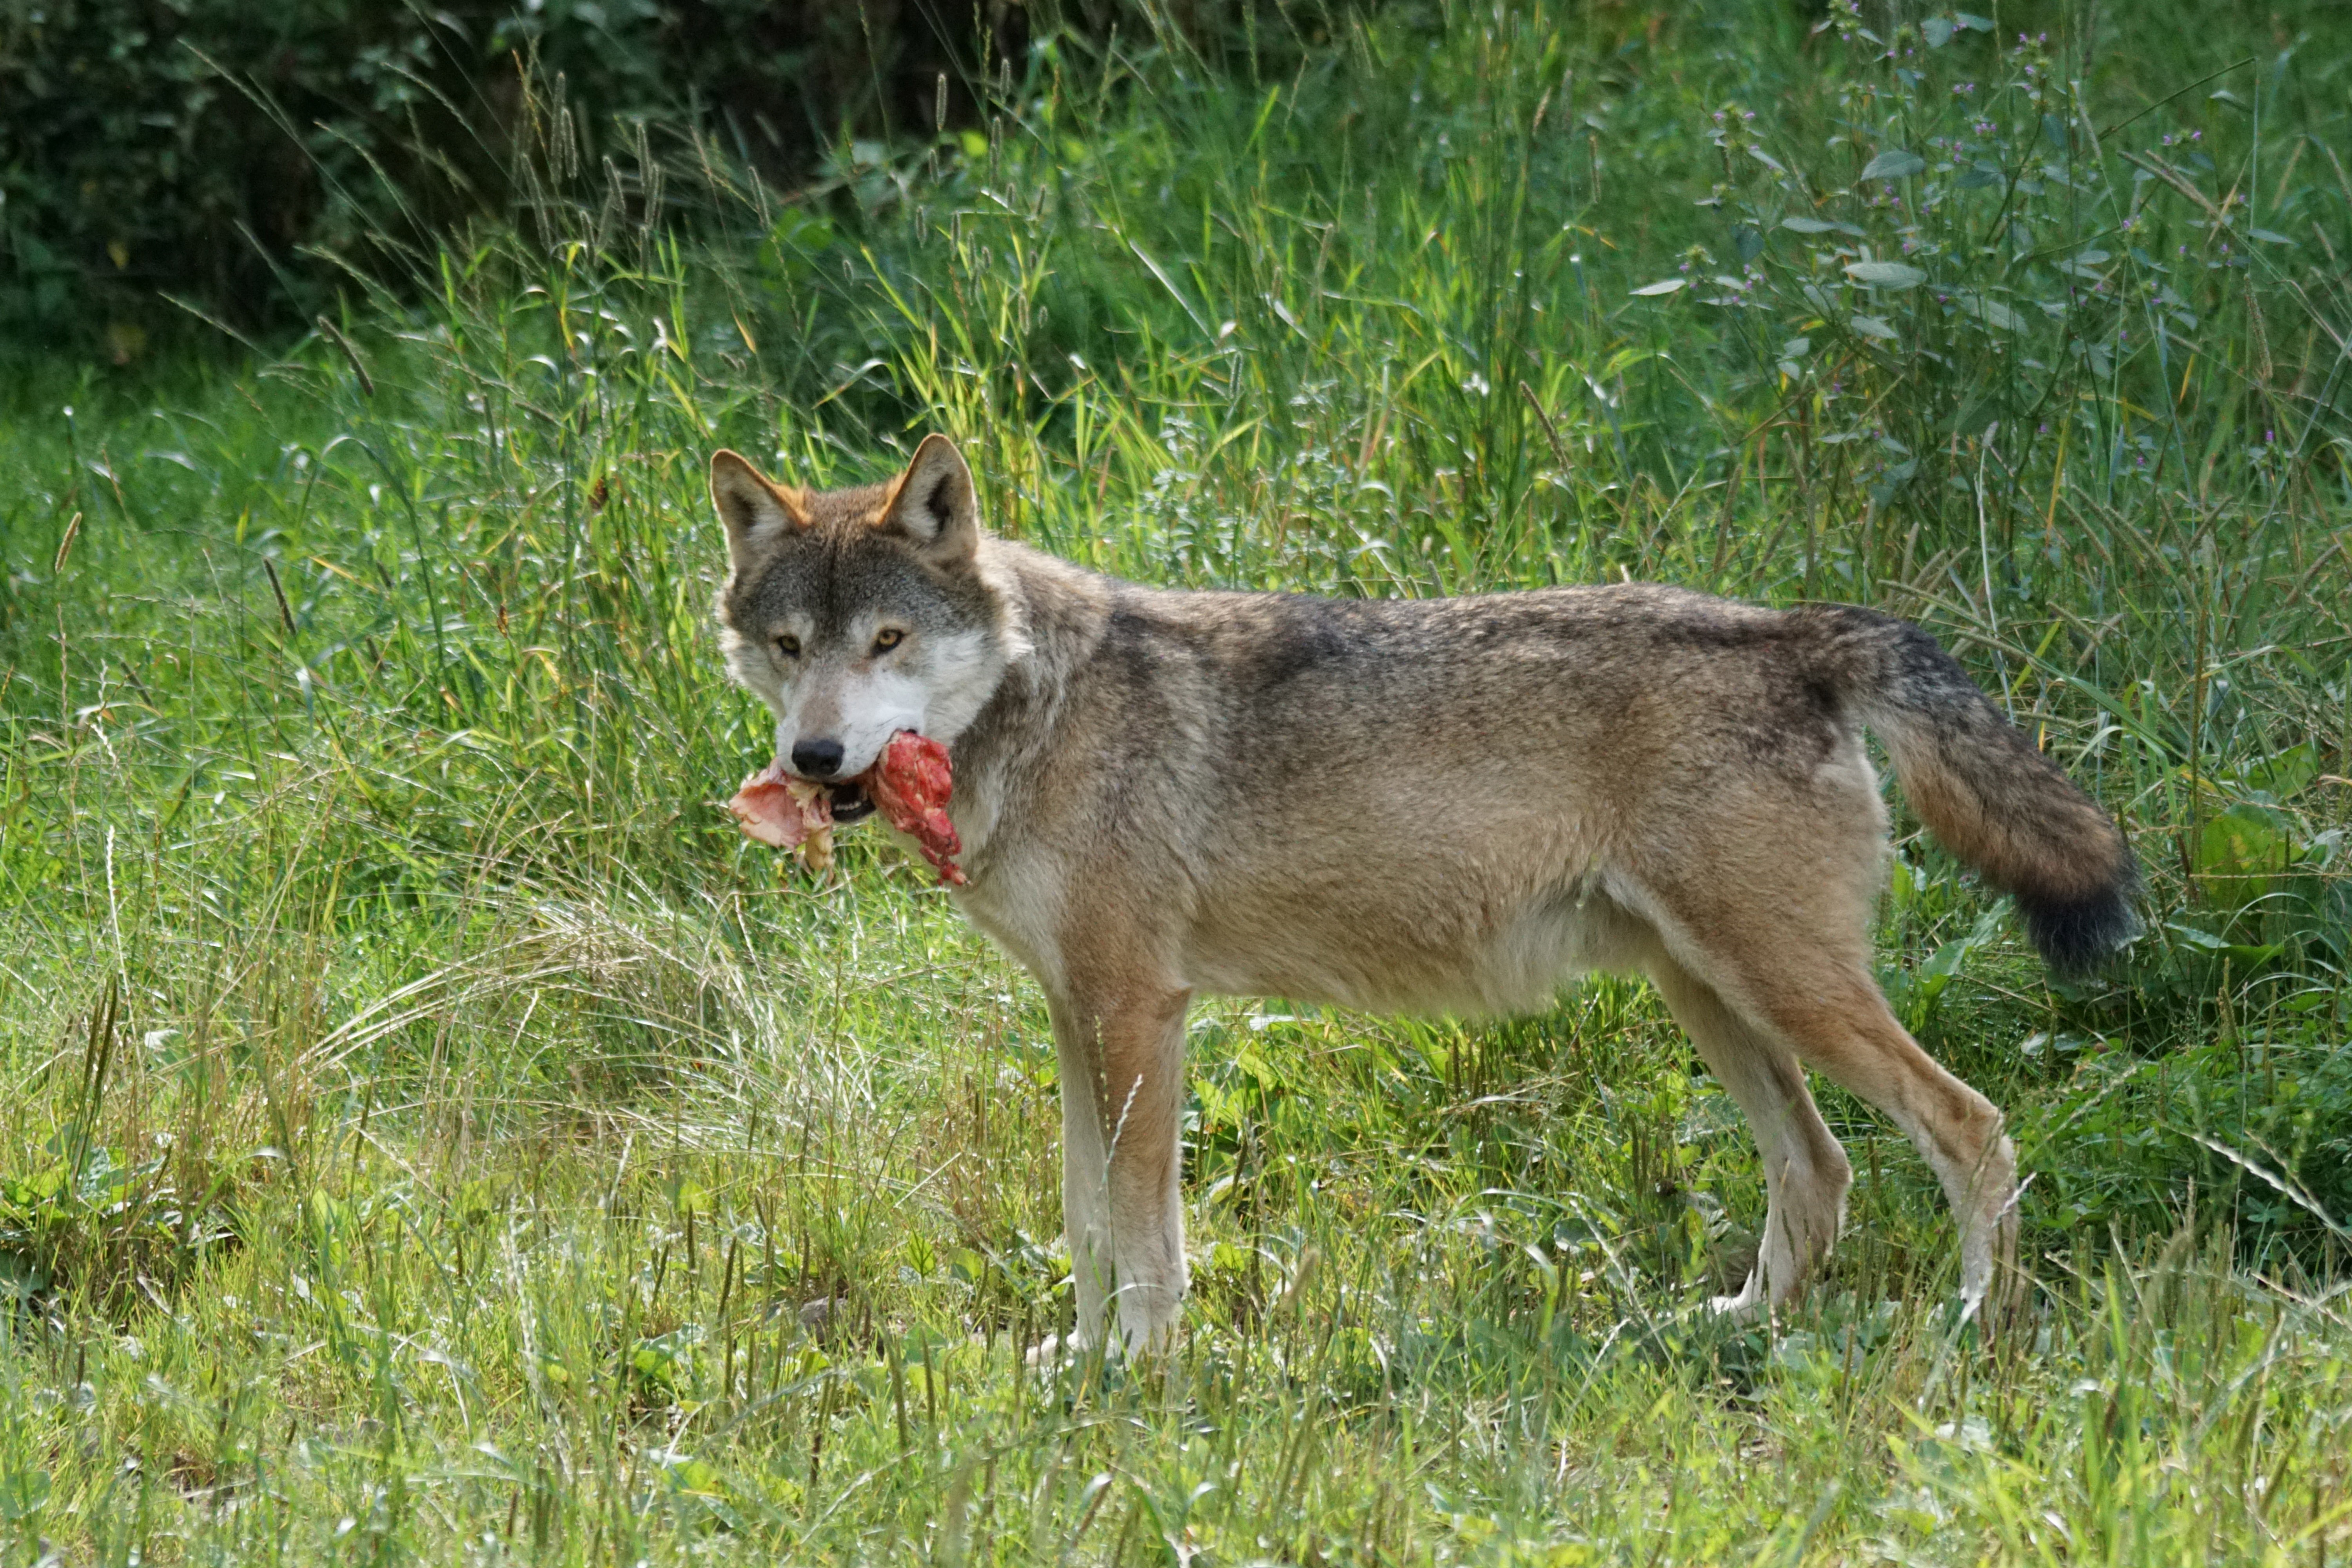
wildlife, food, mammal, wolf, predator, coyote, fauna, vertebrate, attention, wildlife photography, carnivores, pack animal, jackal, black forest park, l ffingen, alpha dog, dog like mammal, red wolf, saarloos wolfdog, wolfdog, czechoslovakian wolfdog, east siberian laika, west siberian laika, tamaskan dog, dhole